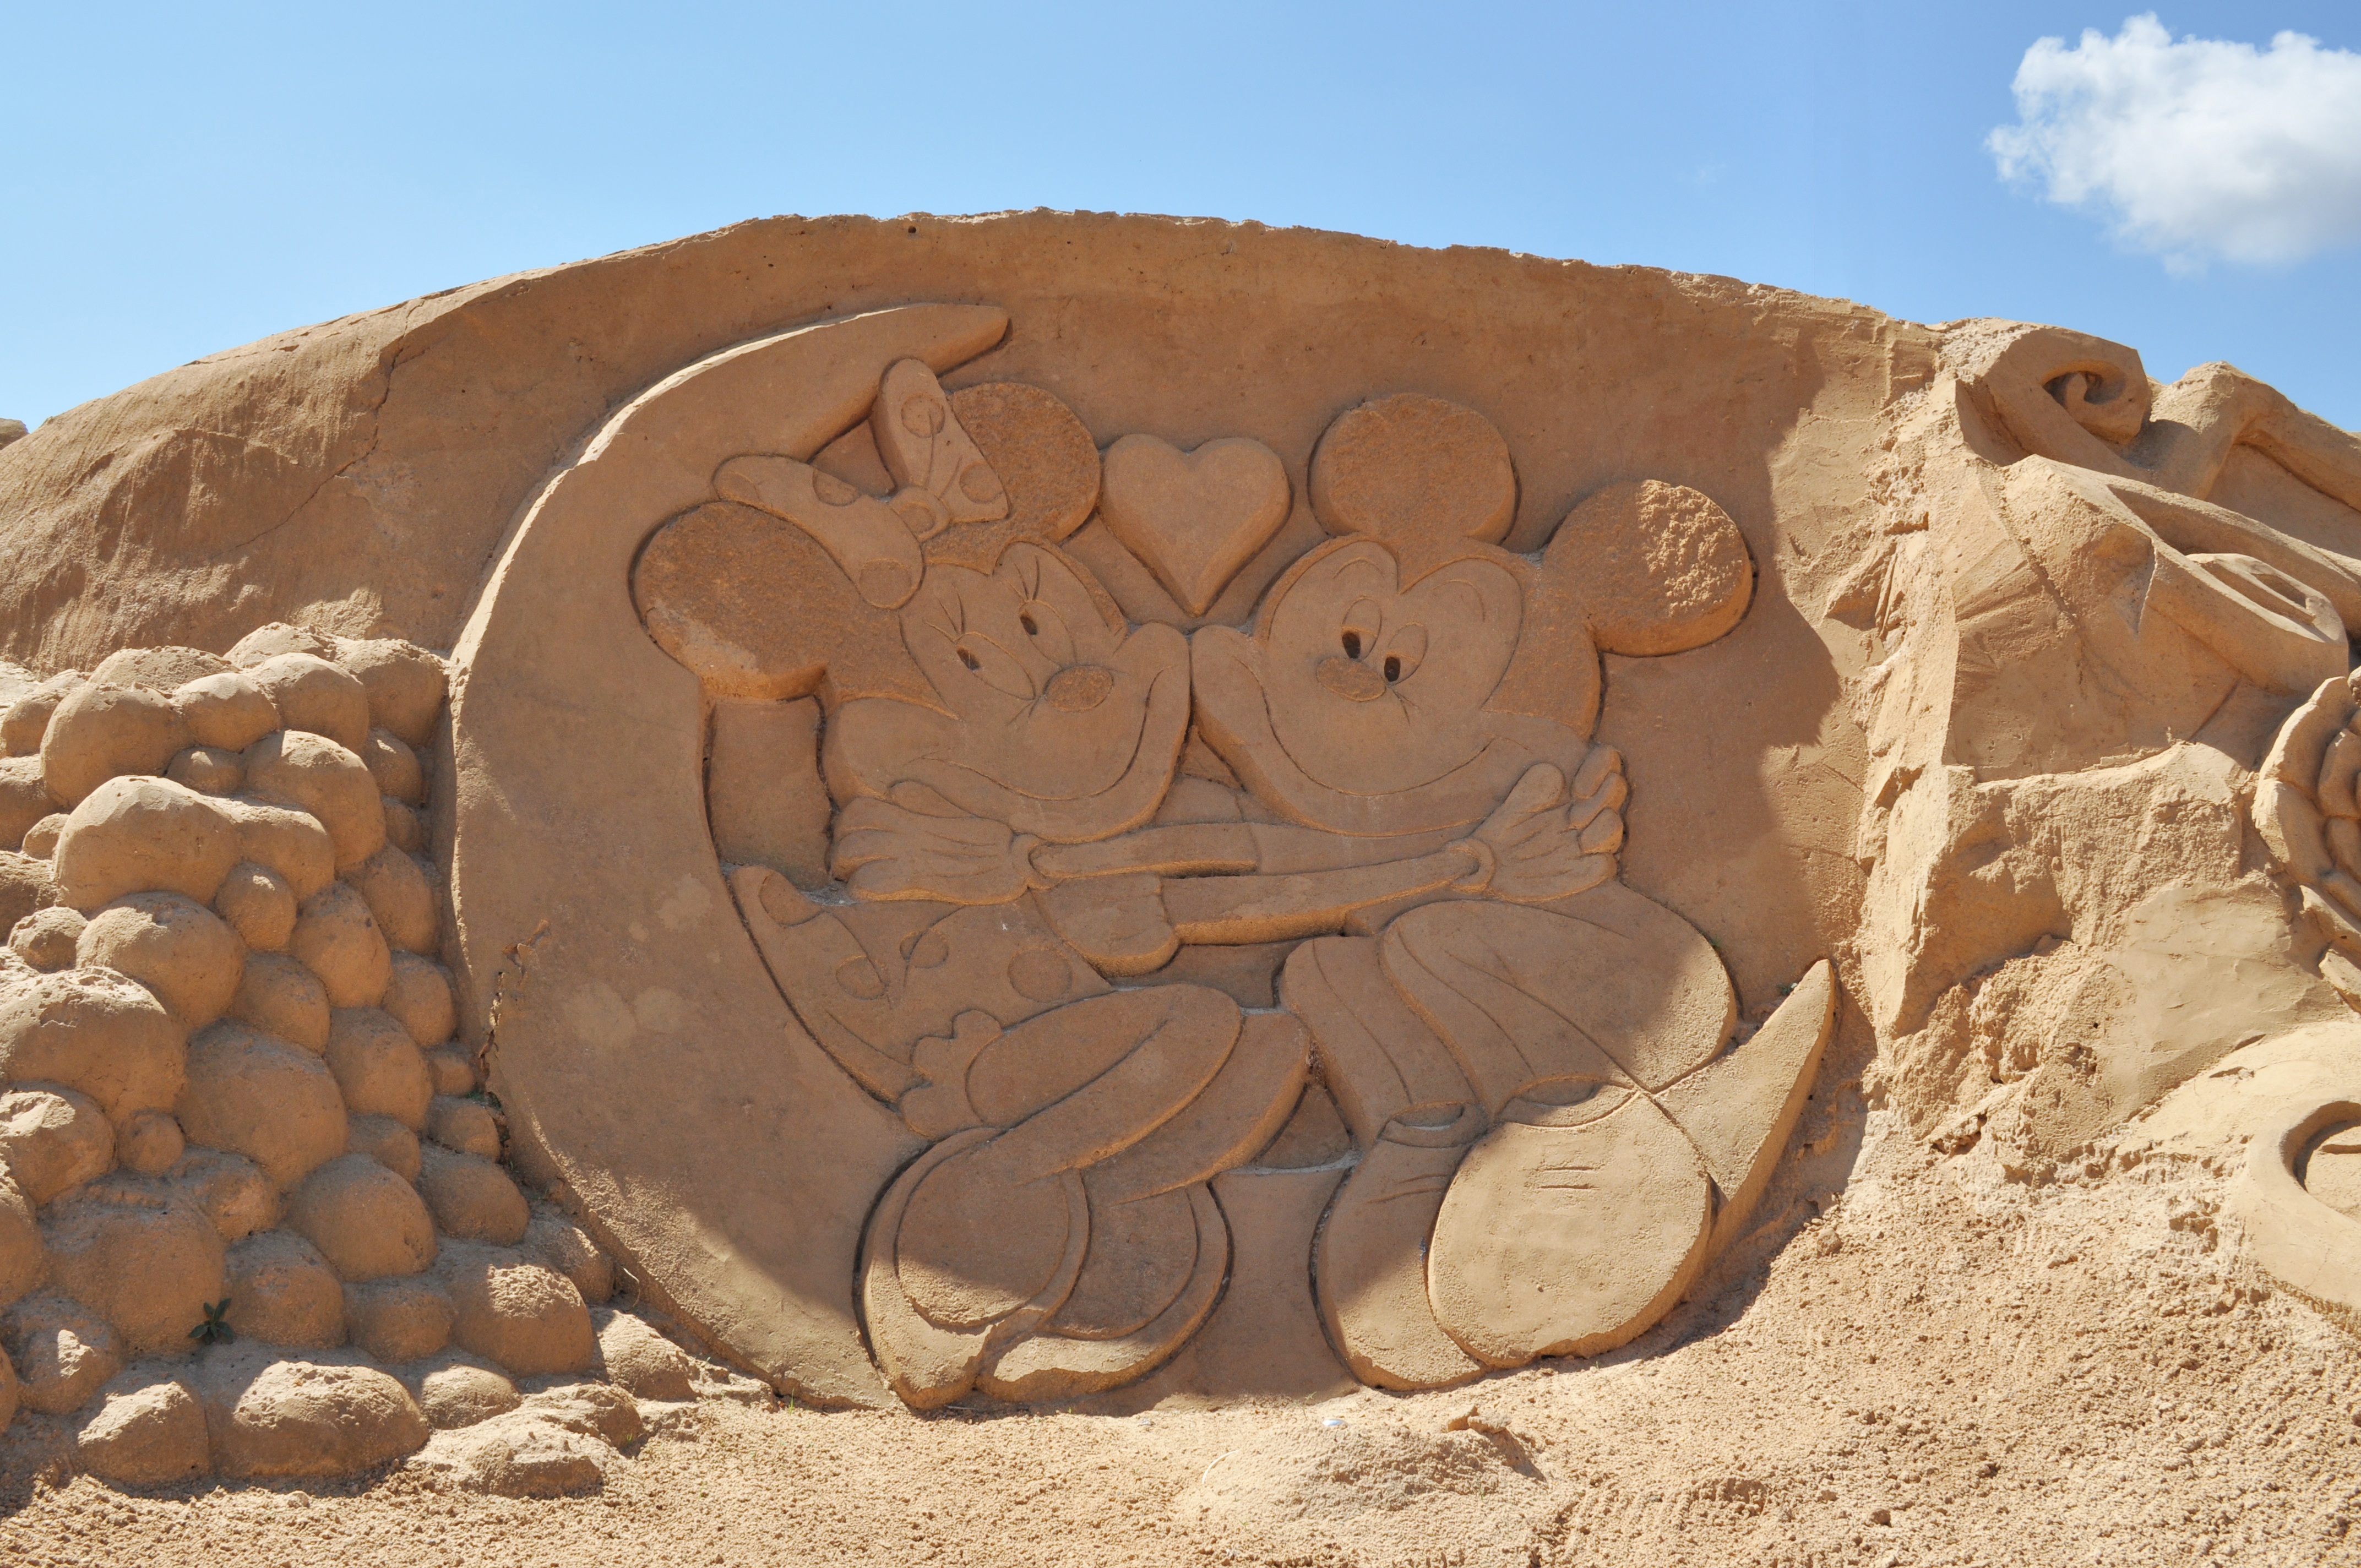
landscape, sand, rock, desert, statue, arch, soil, material, sculpture, art, festival, geology, figure, temple, portugal, carving, algarve, wadi, sandburg, sand sculpture, sand picture, ancient history, natural environment, aeolian landform, fiesa